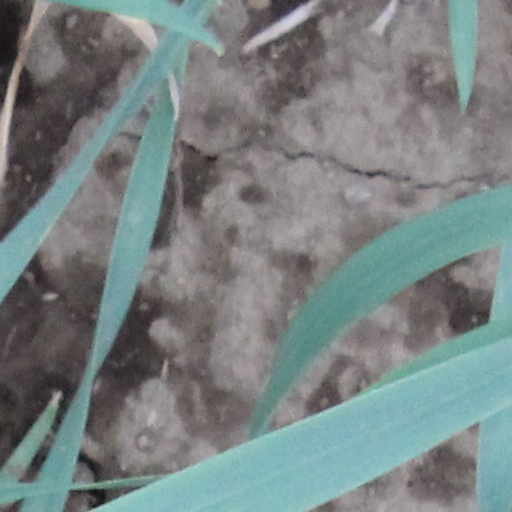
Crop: wheat